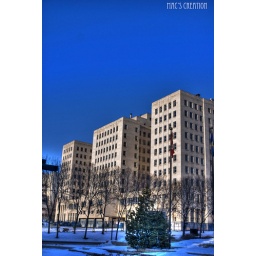
3 buildings in a blue sky